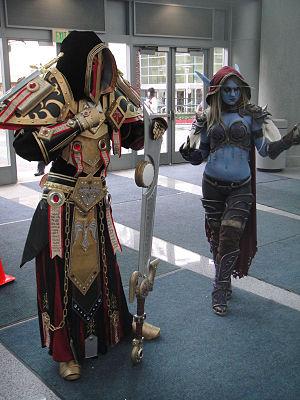
"Le Paladin, parfois Templier ou Croisé, est une classe de personnage dans certains jeux vidéo et jeux de rôle sur table. Elle représente grossièrement des personnages de type ""guerrier saint"", combinant les caractéristiques de la classe des guerriers et de celle des clercs. La première version de cette classe de personnage origine probablement de la série de jeux Donjons et Dragons.